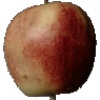
Label: Apple Red 3